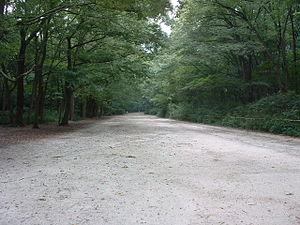
L’écologie urbaine est stricto sensu un domaine de l'écologie qui s'attache à l'étude de l'écosystème : la ville.